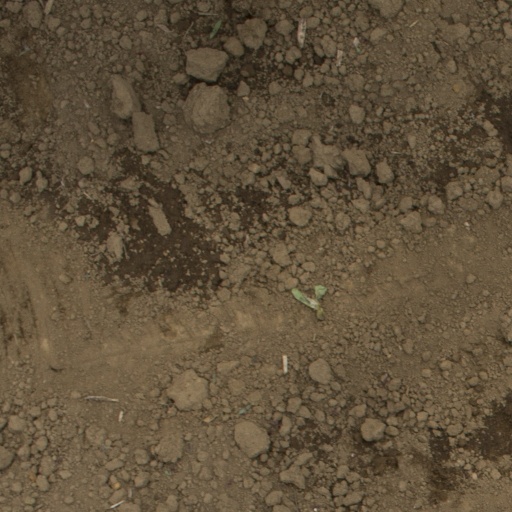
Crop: Jerusalem artichoke